Women's suffrage in Texas

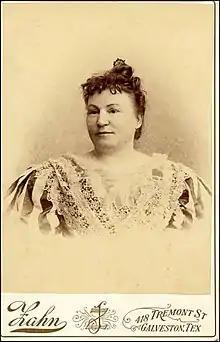
Rebecca Henry Hayes (1843-1924), co-founder of Texas Equal Rights Association (TERA).

Titus H. Mundine, an early leader in the Republican Party from Burleson County, brought up a proposition to allow every eligible voter the right to vote, regardless of sex during the 1868-1869 Texas Constitutional Convention. A small group of women were also behind the push for the proposition; and out of the ten African American delegates to the convention, six supported women's suffrage. Martha Goodwin Tunstall spoke in support of women's suffrage in Austin at a meeting of the Austin Friends of Female Suffrage before the final vote. The proposal of granting women's suffrage was defeated by a vote of 52 to 13.